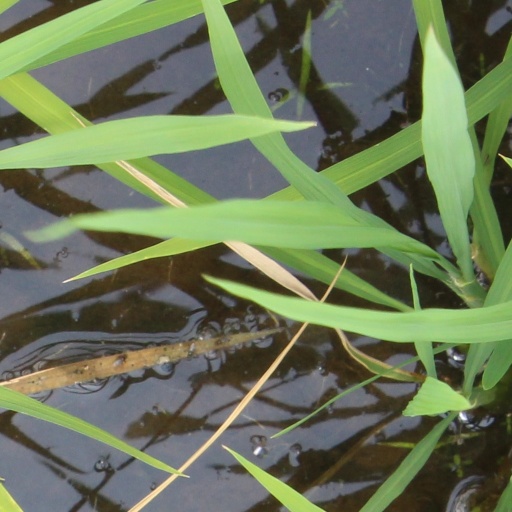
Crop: rice